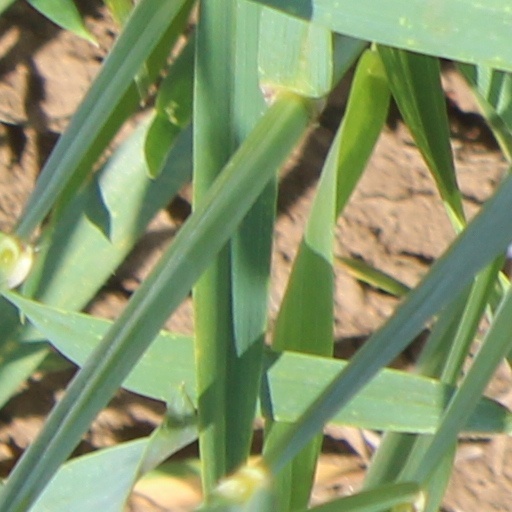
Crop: wheat